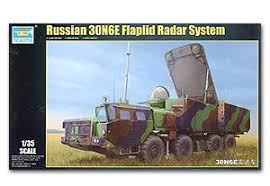
Label: Air Defense